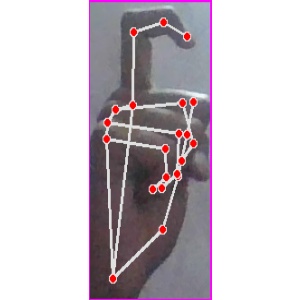
अक्षर: ट